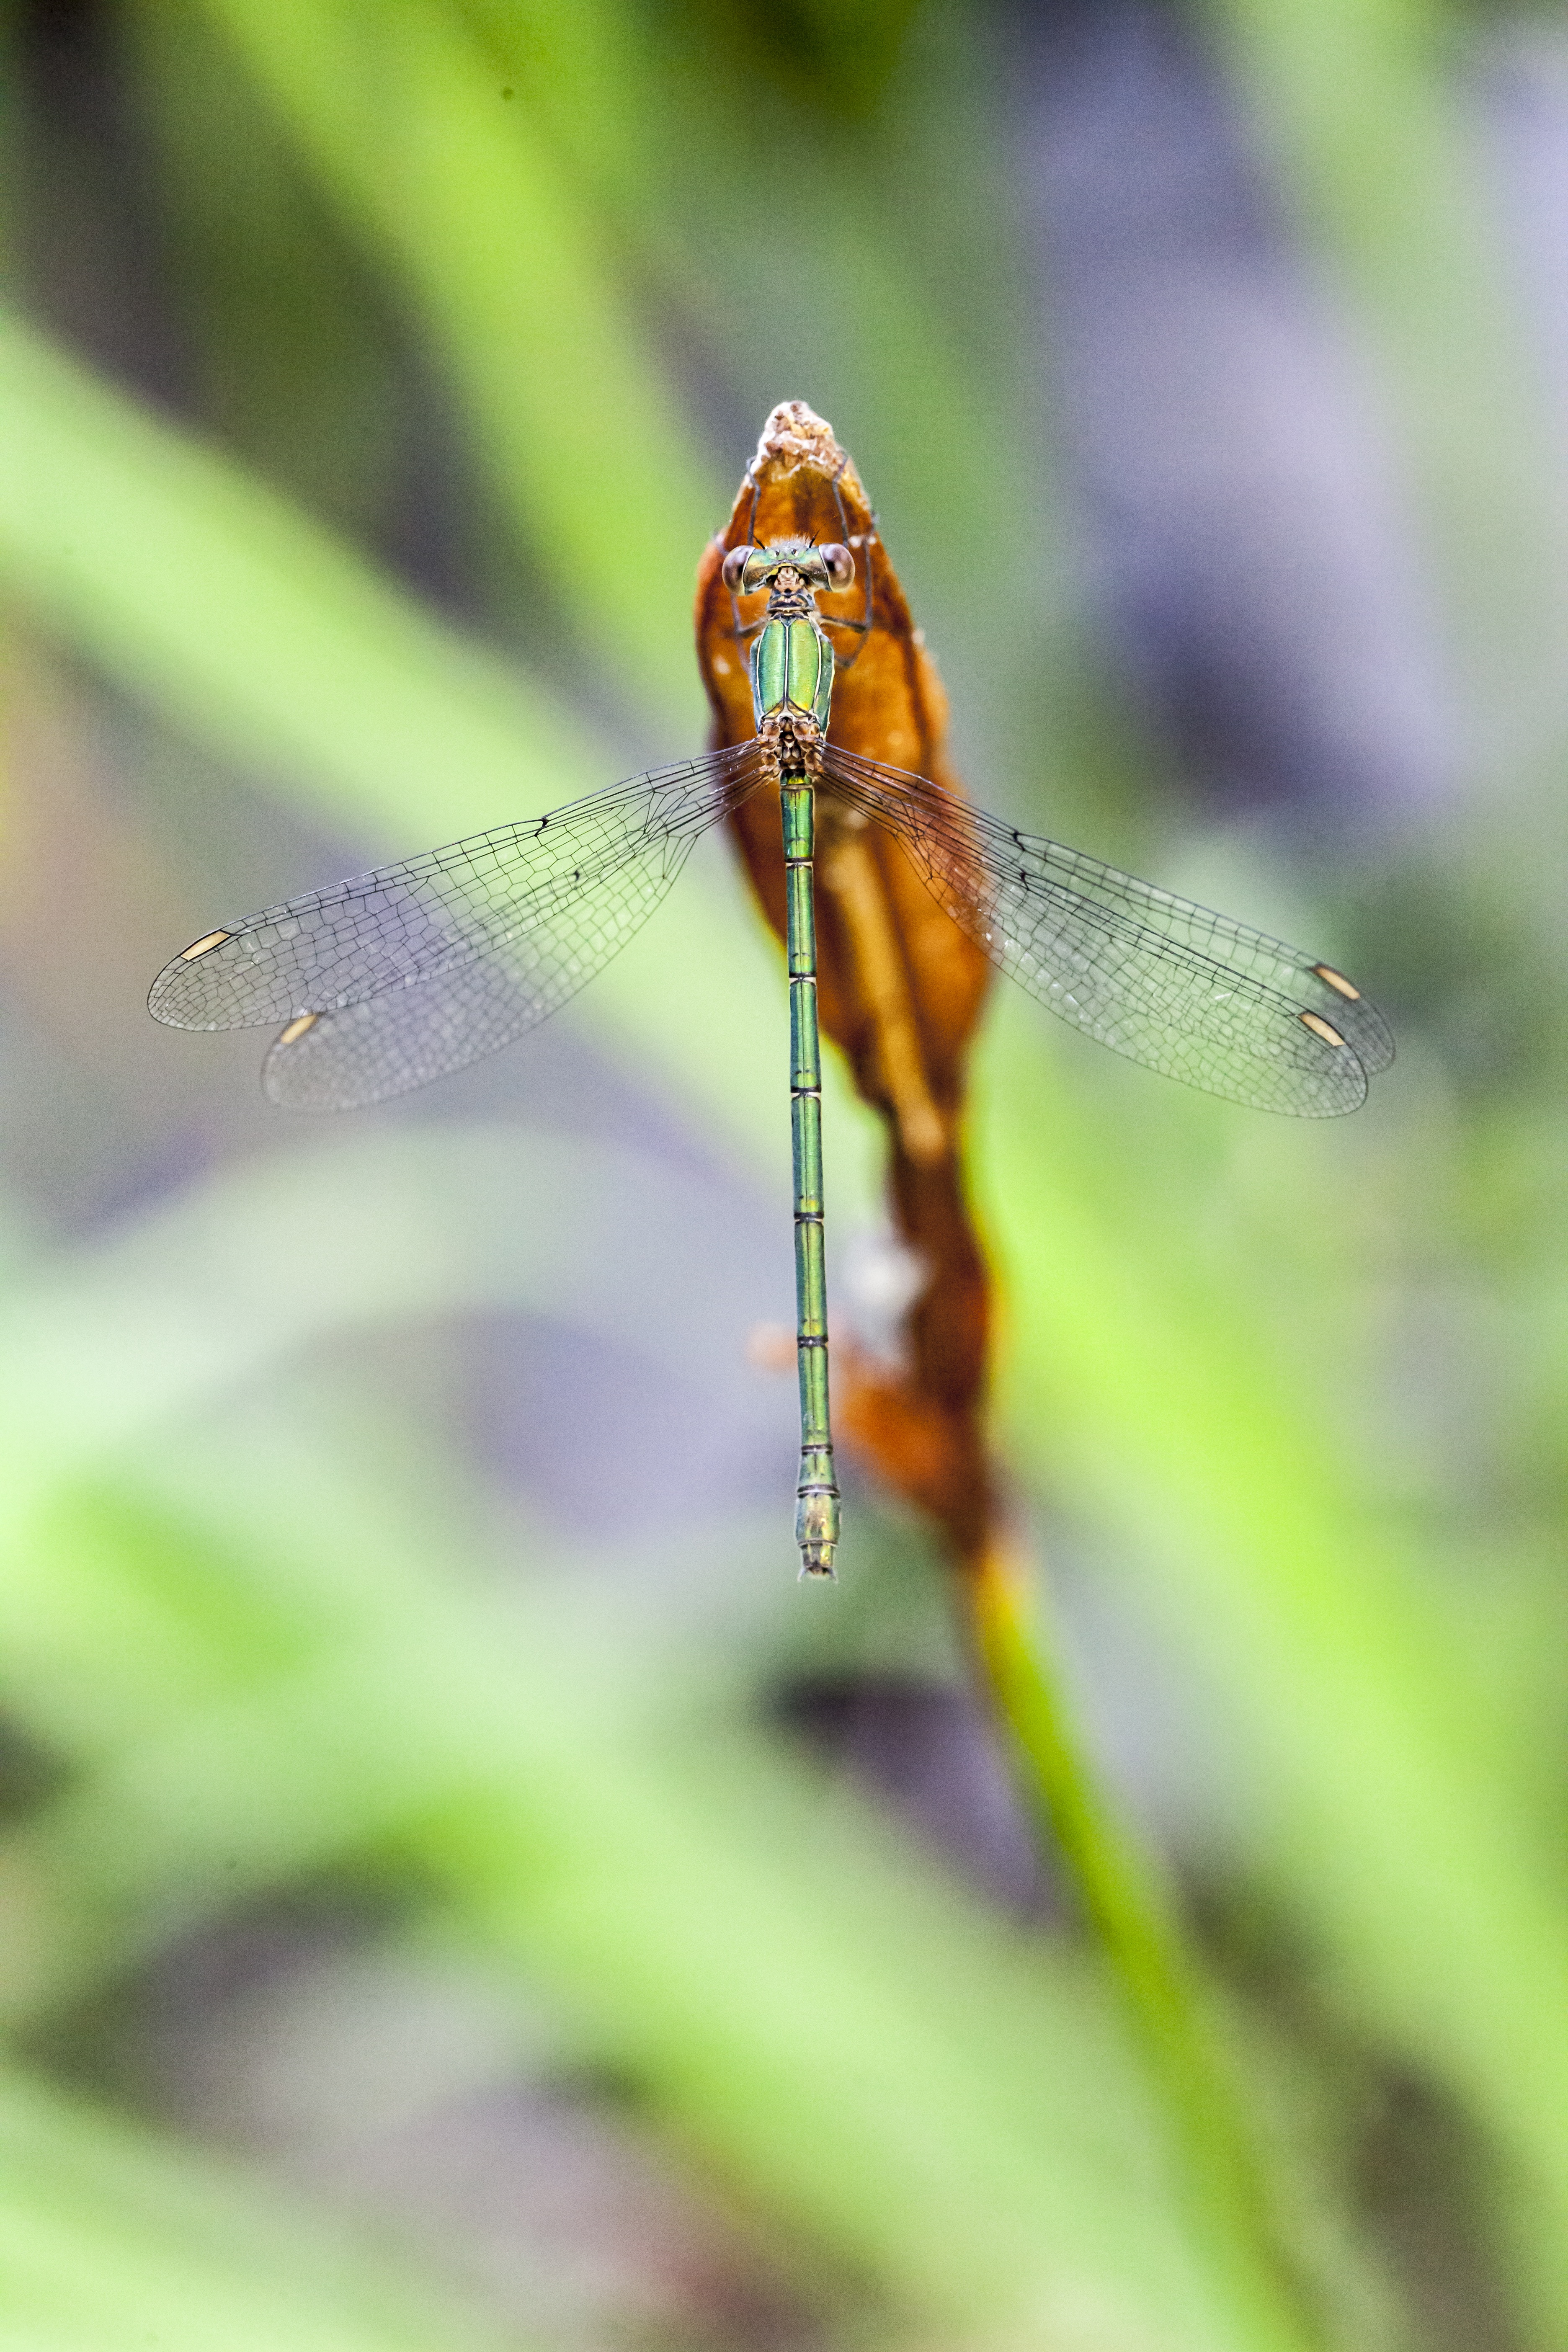
nature, grass, photography, flower, animal, fly, wildlife, green, insect, macro, bug, fauna, invertebrate, close up, outdoors, tail, wings, eye, dragonfly, damselfly, macro photography, arthropod, plant stem, dragonflies and damseflies